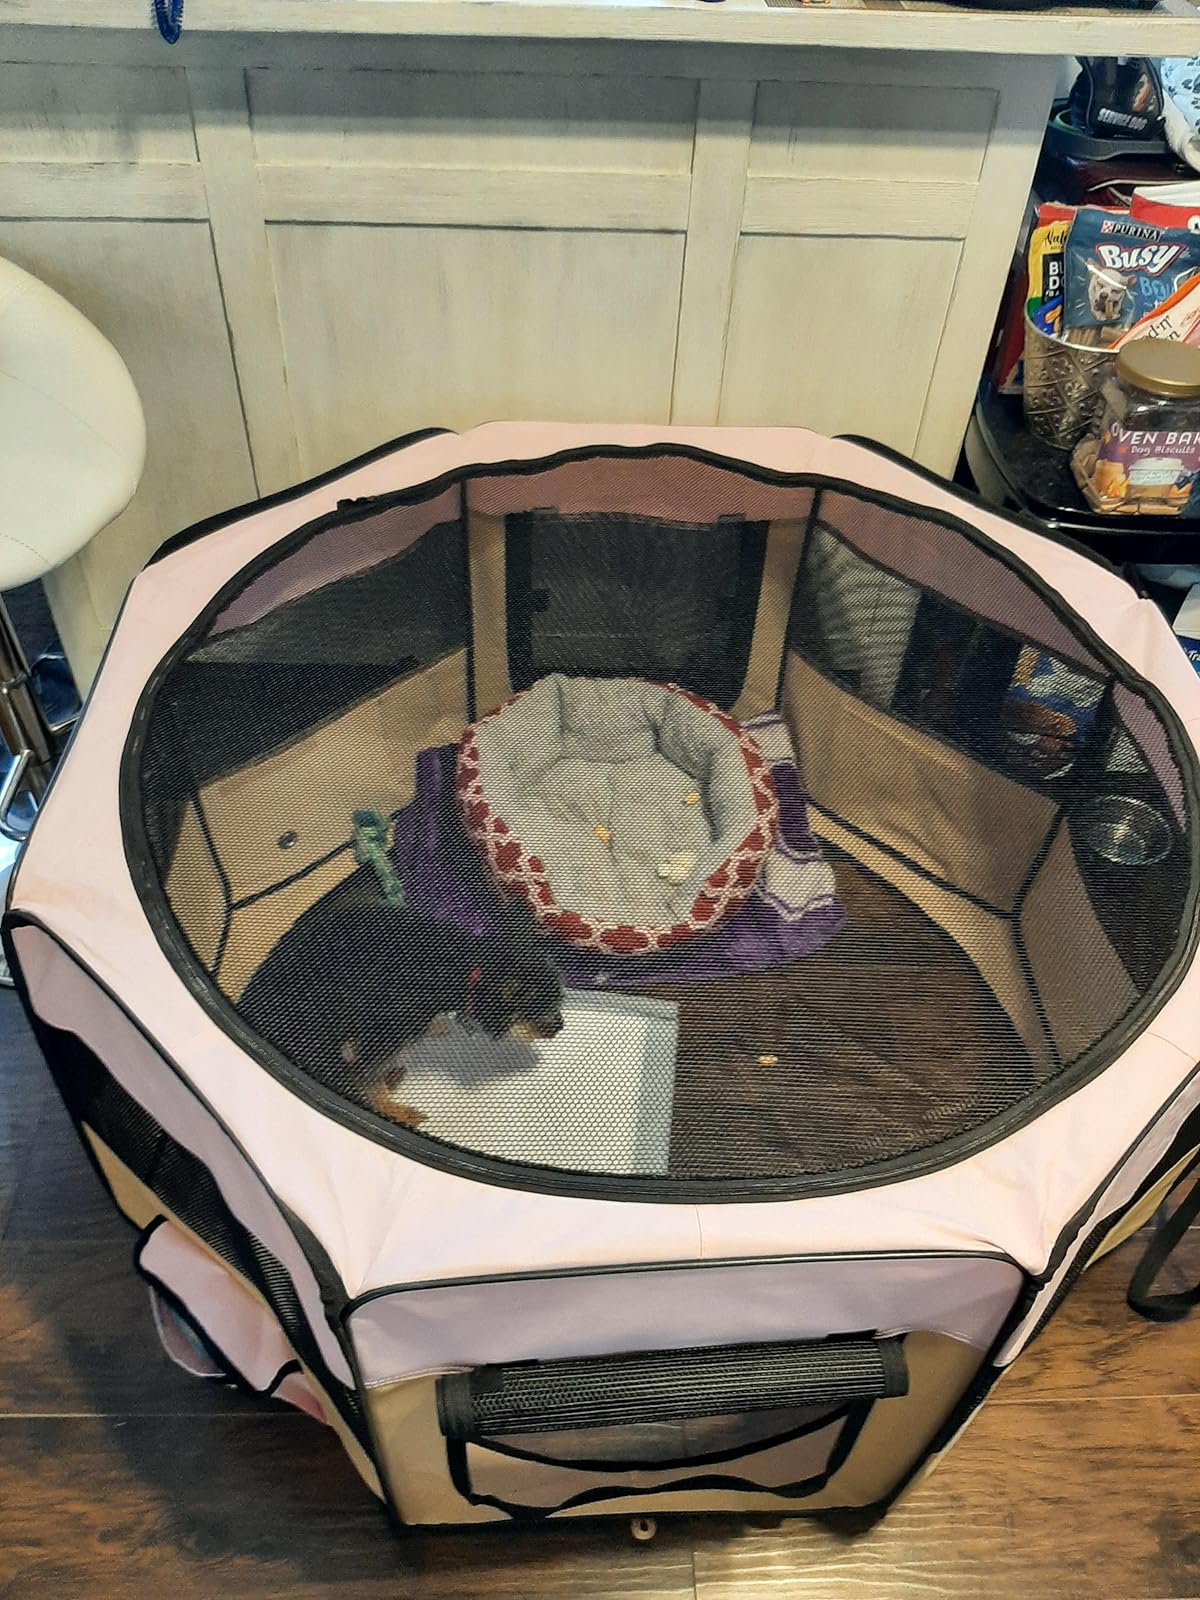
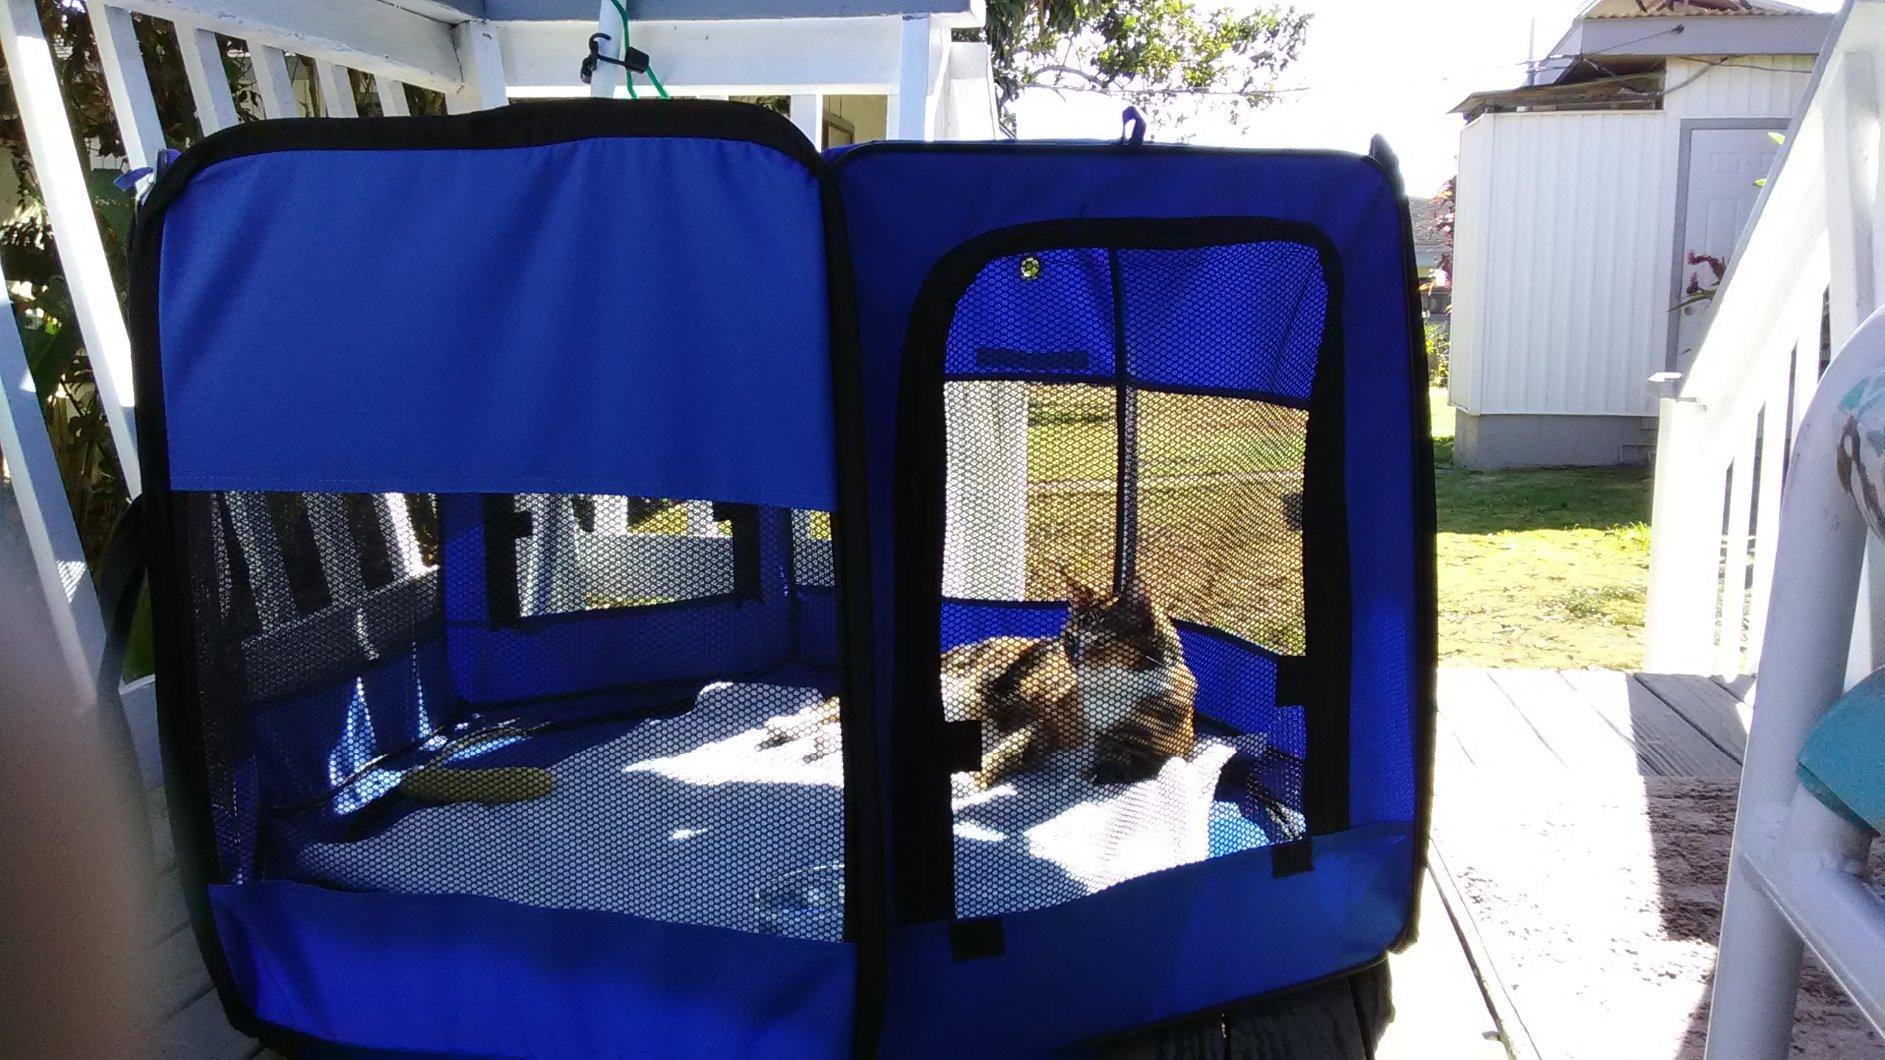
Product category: items_kennel
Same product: no